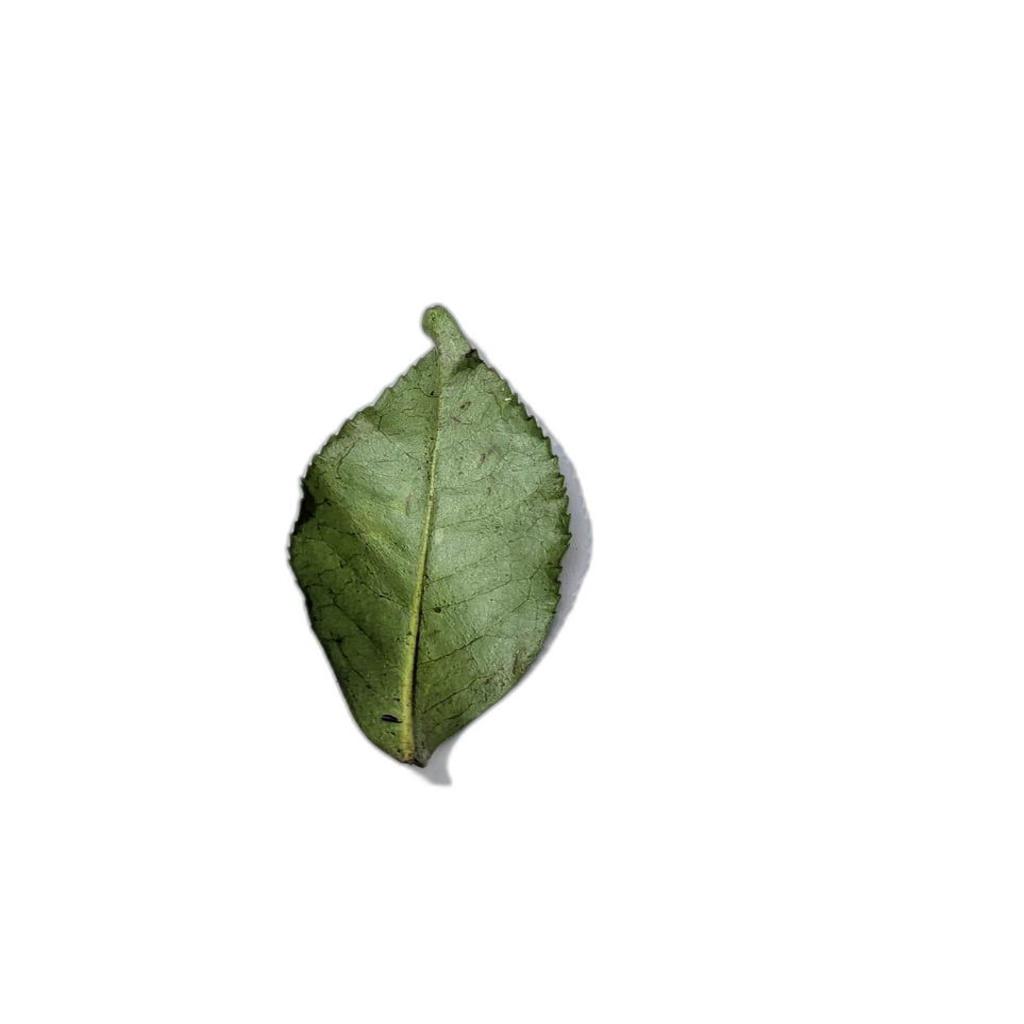
Label: Healthy